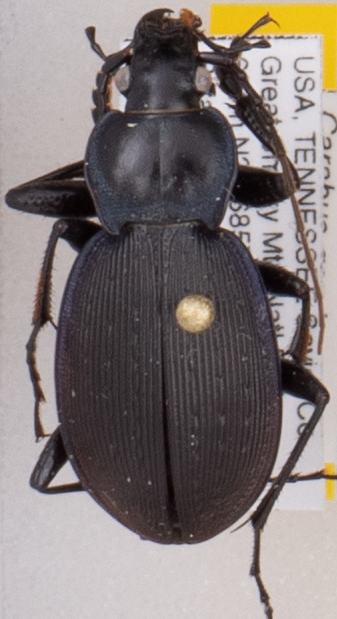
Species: Carabus goryi
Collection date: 2018-04-17
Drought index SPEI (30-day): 0.58
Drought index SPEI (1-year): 0.642
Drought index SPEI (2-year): -0.348